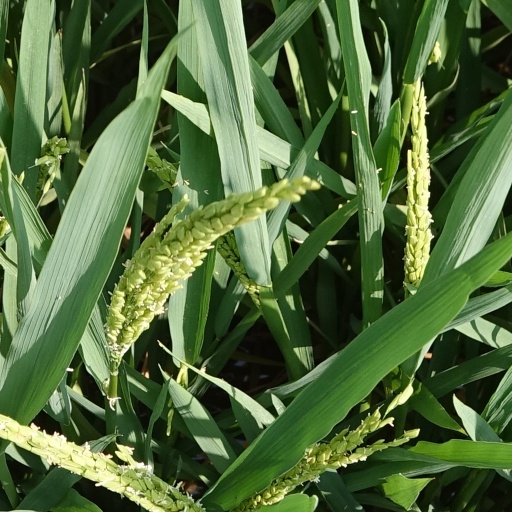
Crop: rice